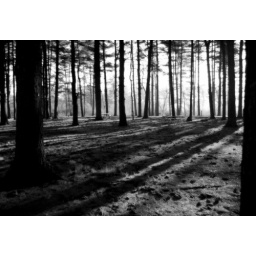
Dawn in the pine forest